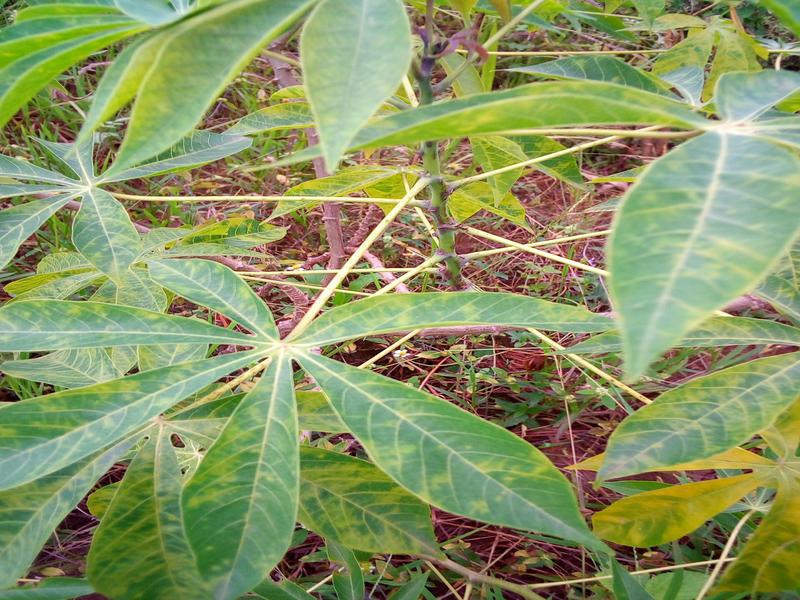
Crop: cassava
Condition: brown_streak_disease